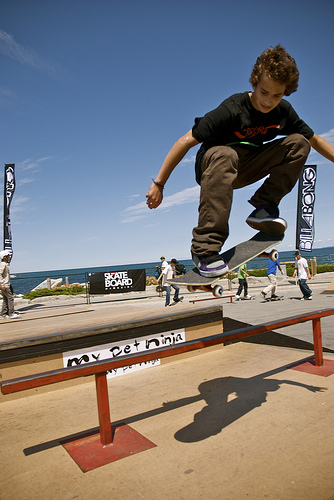
question: 誰か人物は写ってますか？
answer: 写ってます

question: ４本足の動物は何頭居ますか？
answer: 居ません

question: 手前の人物は何をしてますか？
answer: スケボーをしています？

question: 雨はどれくらい降ってますか？
answer: 降ってません

question: どんな天気ですか？
answer: 晴れです

question: 自動車は何台写ってますか？
answer: 写ってません

question: 鳥は何羽居ますか？
answer: 鳥は居ません

question: 手前の人物のTシャツは何色ですか？
answer: 黒です